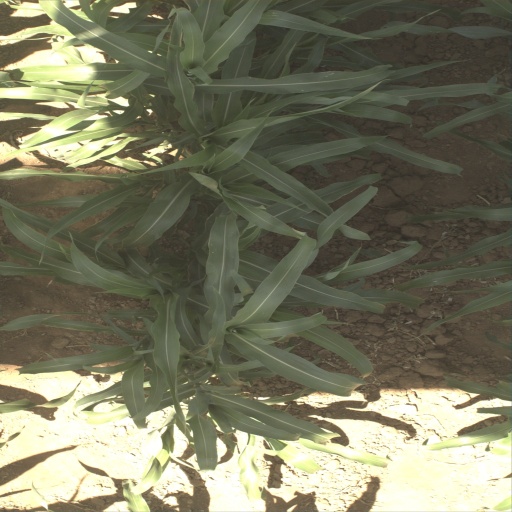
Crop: sorghum